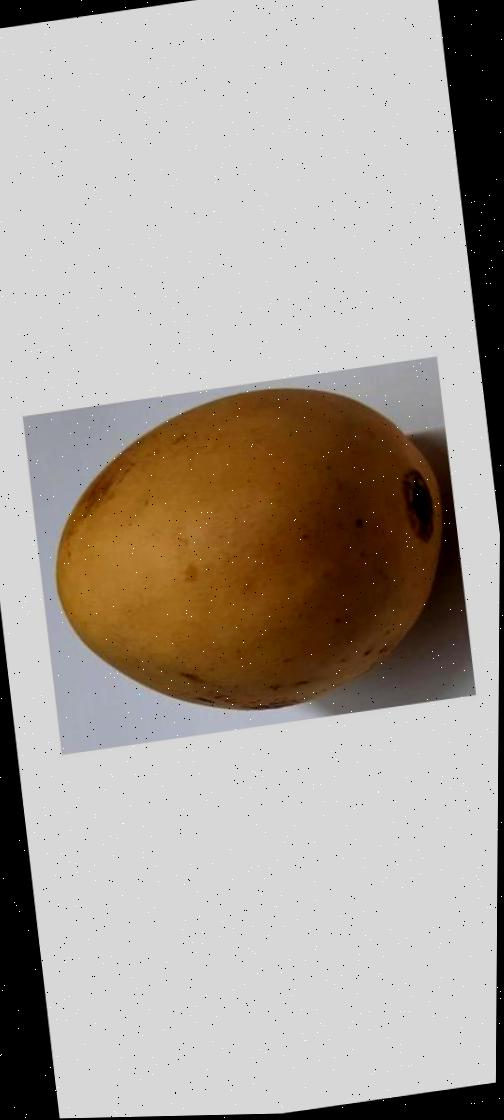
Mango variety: Katimon